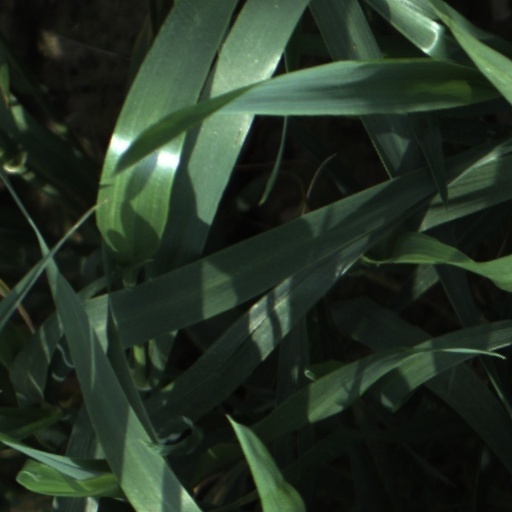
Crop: wheat